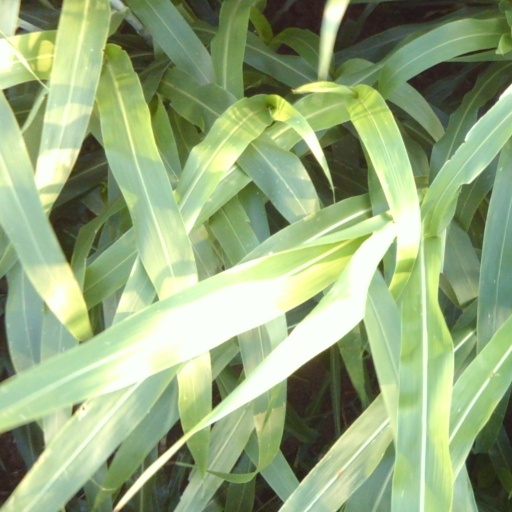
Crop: sorghum